Pappy's Smokehouse

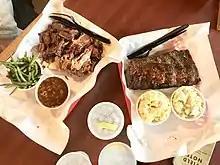
Barbecue dishes served at Pappy's Smokehouse

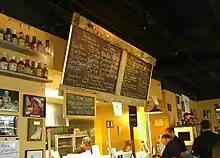
Menu

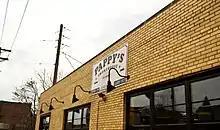
Pappy's Smokehouse sign

Pappy's Smokehouse (often referred to as simply Pappy's) is a barbecue restaurant located in St. Louis, Missouri, United States.